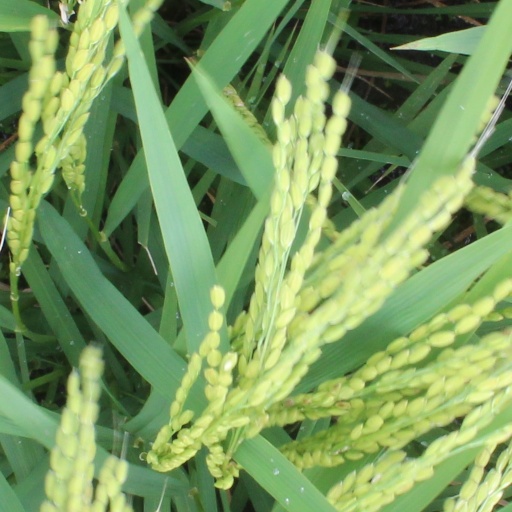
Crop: rice